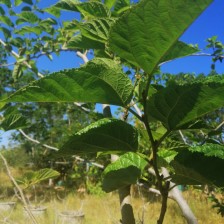
Variety: TaiwanStraberry